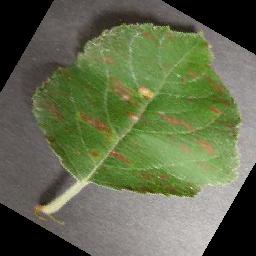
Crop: apple
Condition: cedar_rust